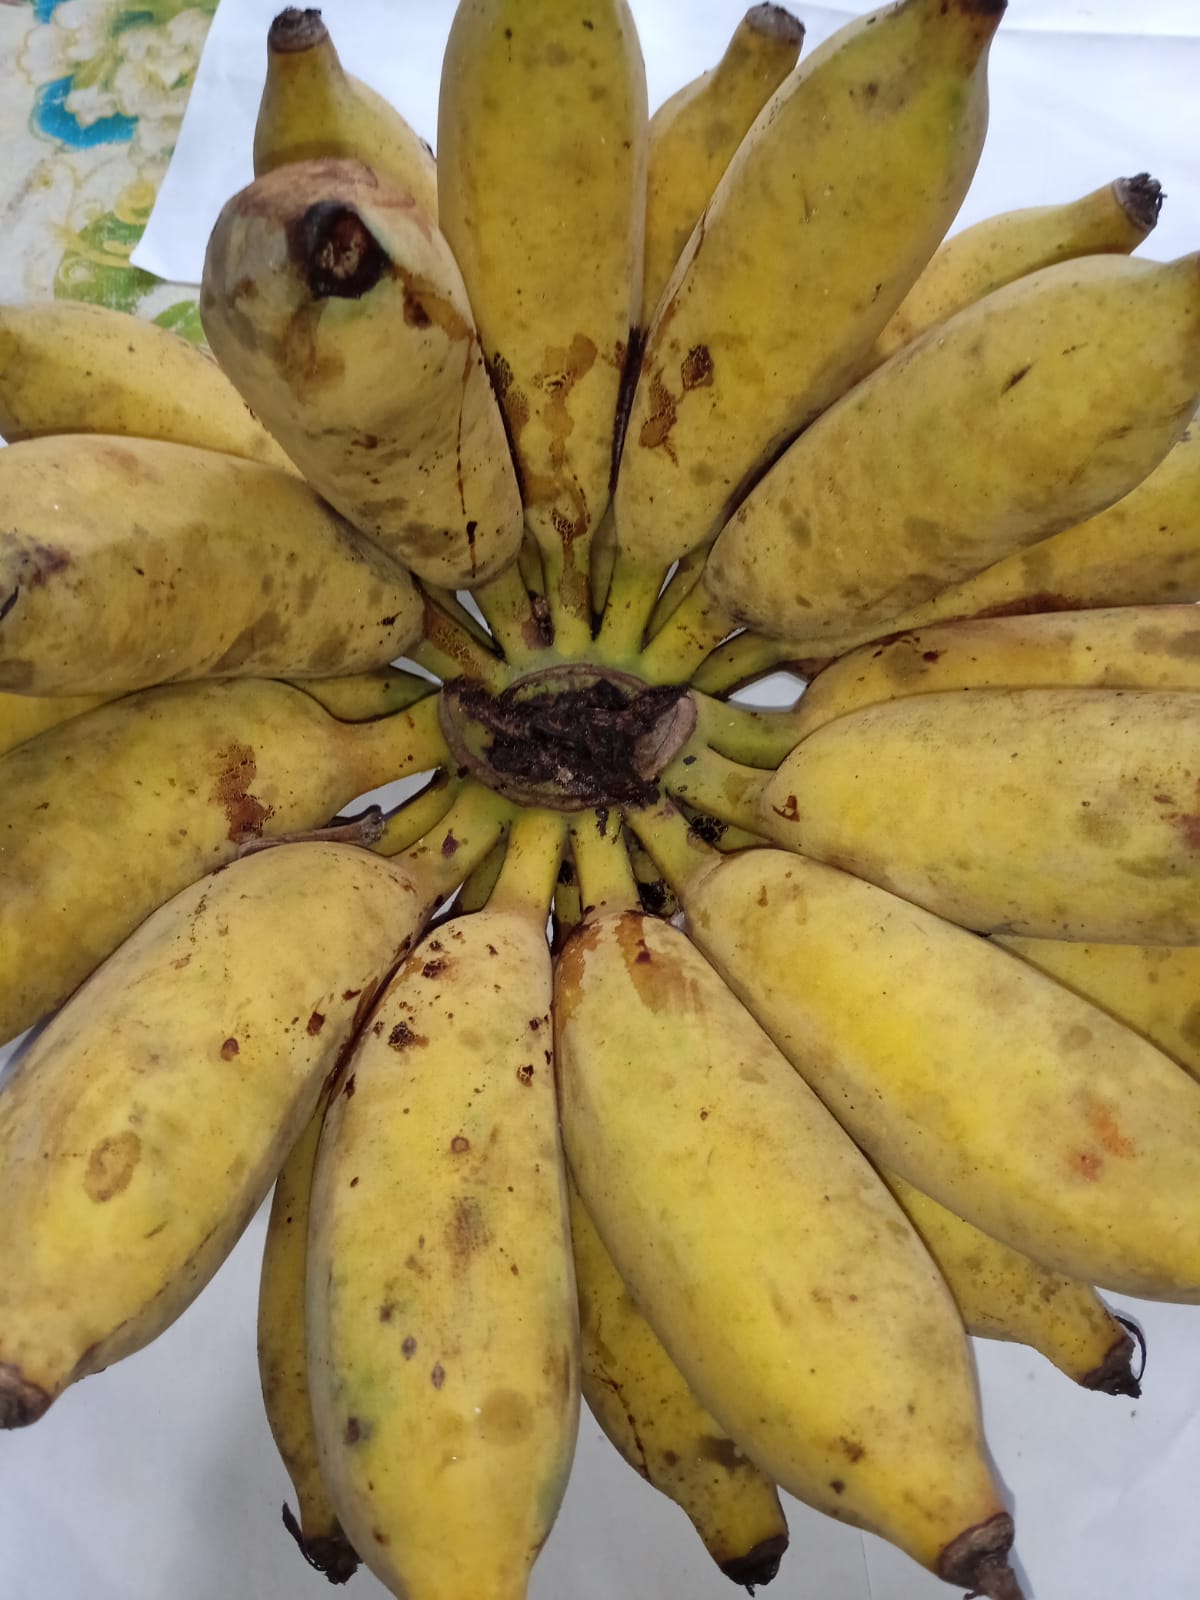
Fruit: banana
Condition: fresh